Faust (Spohr)

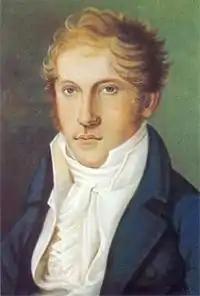
Louis Spohr

Spohr had left his court appointment at Gotha and taken up a post in Vienna at the Theater an der Wien, which had recently been purchased by Count Ferdinánd Pálffy de Erdöd. Spohr composed the opera in less than four months, May to September 1813 but had difficulties with Count Pálffy that interfered with getting it staged in Vienna. Though he took the manuscript score privately to Giacomo Meyerbeer, who played it, with Spohr singing — supplementing his vocal range by whistling — it was not until Carl Maria von Weber took an interest in the score that it received its premiere. Weber conducted the first performance of "Faust" at the Estates Theatre in Prague on 1 September 1816. Meyerbeer introduced it at Berlin.